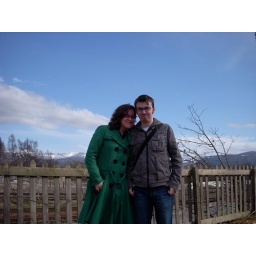
In a car park in Aviemore, with some mountains in the background